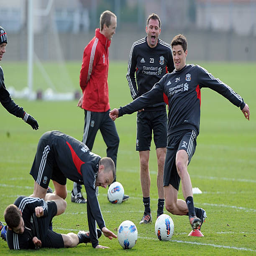
football players and soccer player during a training session at sports facility .